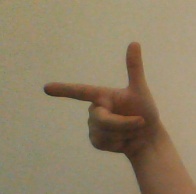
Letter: yaa